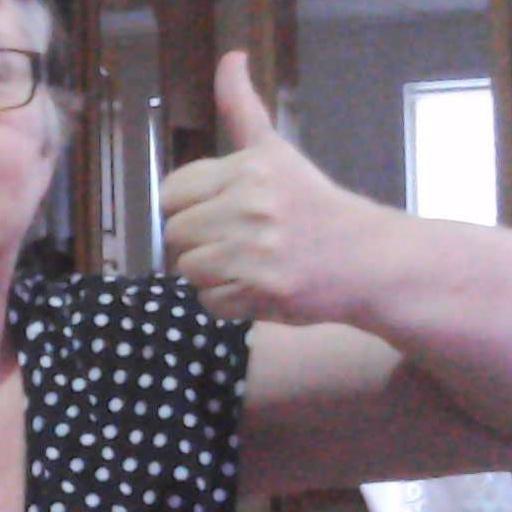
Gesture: like